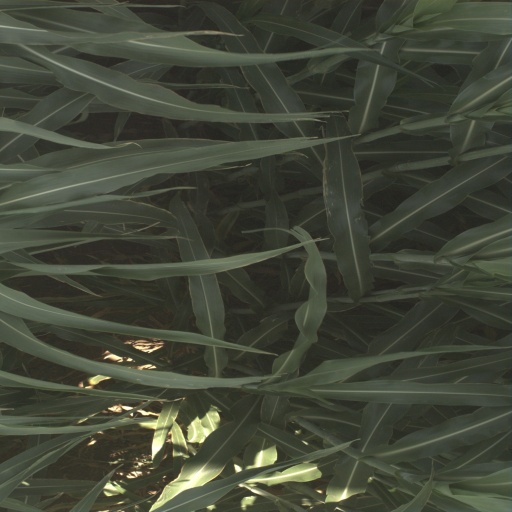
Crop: sorghum